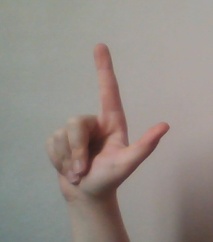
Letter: laam